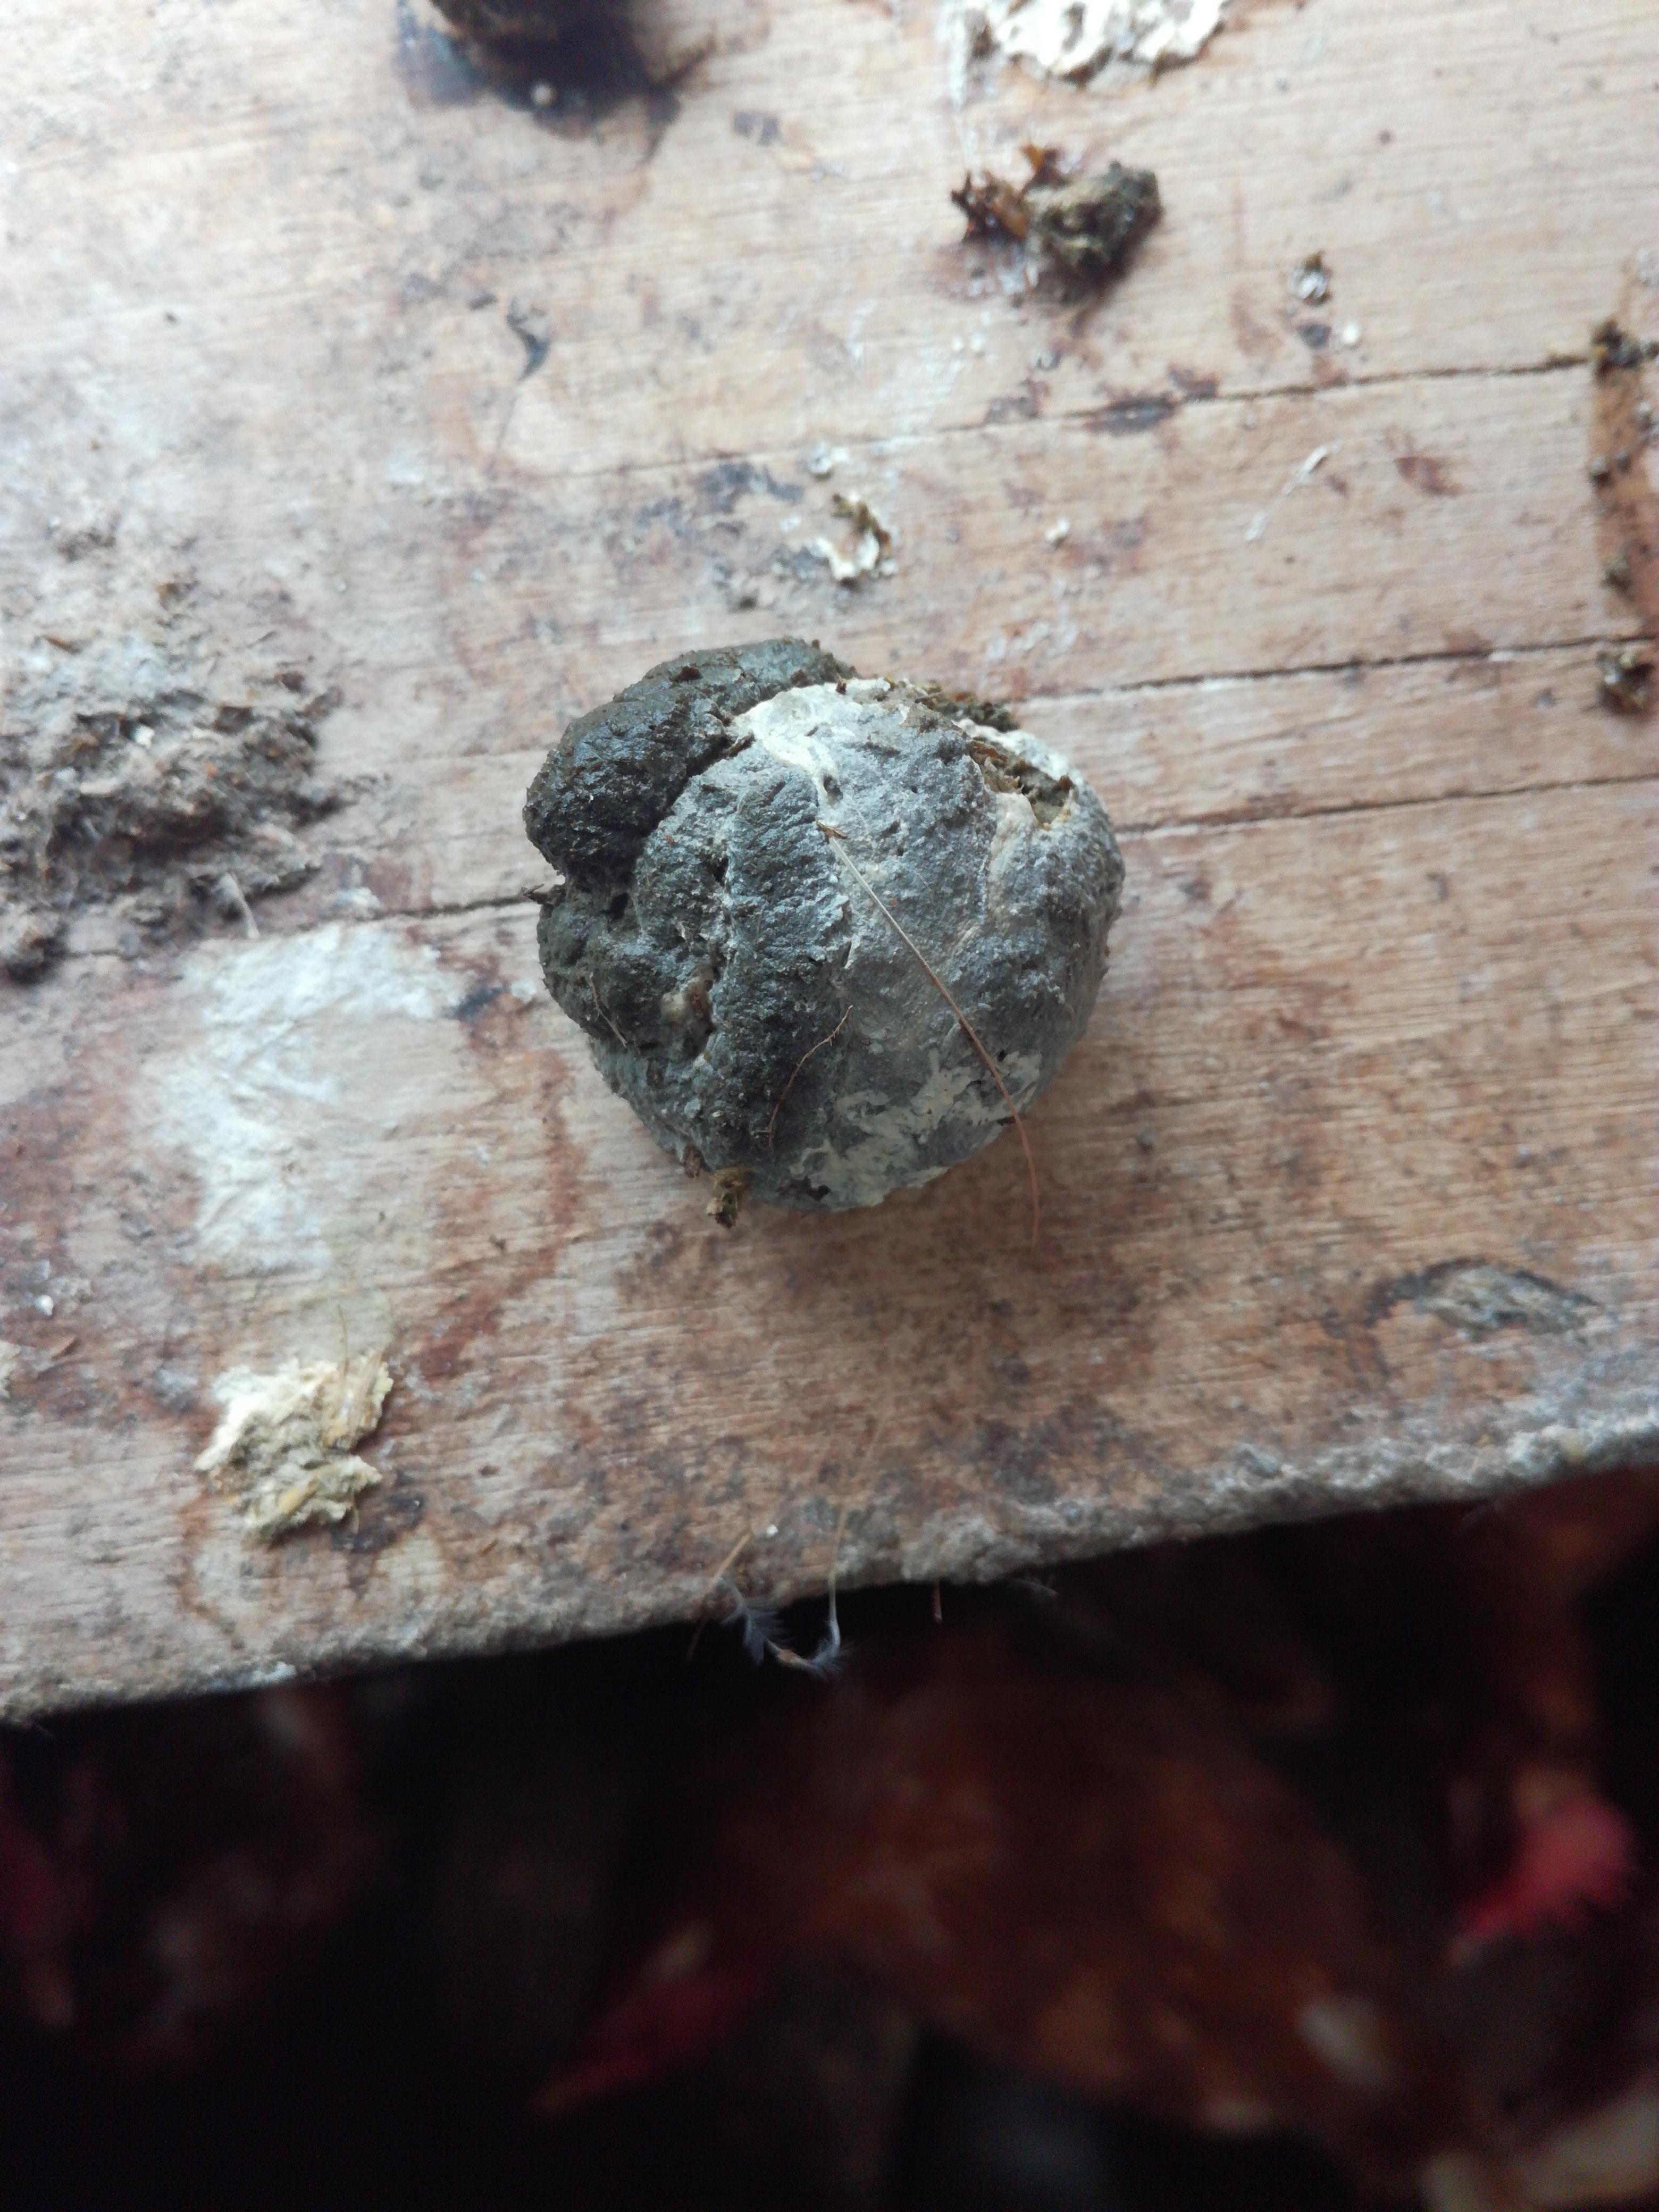
PCR-confirmed diagnosis: Healthy